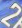
Number: 2